Sceriman family

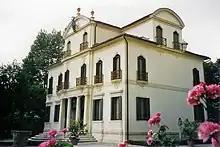
The Villa Sceriman Widmann Rezzonico Foscari, owned by the Scerimans in the 18th century

The Sceriman family, also referred to as the Shahremanian, Shahremanean, Shahrimanian, Shehrimanian, Shariman, or Seriman family, were a wealthy Safavid merchant family of Armenian ethnicity. A Catholic family, they had their roots in early 17th-century New Julfa (the Armenian quarter of Isfahan, Iran), and relatively quickly came to preside over branches all over the world, stretching from Italy (mostly Venice) in the west, to Pegu (Burma) in the east. Apart from being renowned as a trader's family, some Scerimans were high-ranking individuals in the Safavid state, including in its military, religious, and bureaucratic systems. Later, similar positions were obtained abroad, such as in the various Italian city-states and the Austro-Hungarian Empire. They especially became renowned in the Republic of Venice, where they were well integrated into its ruling class. Nevertheless, until their decline in the late 1790s and eventual inactivity in the 19th century, they remained bound to their original base in Iran.